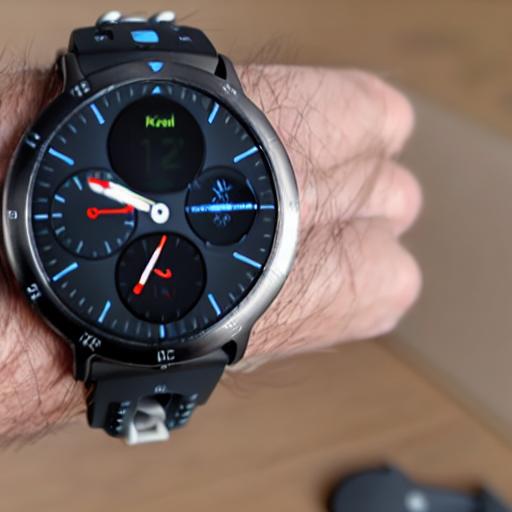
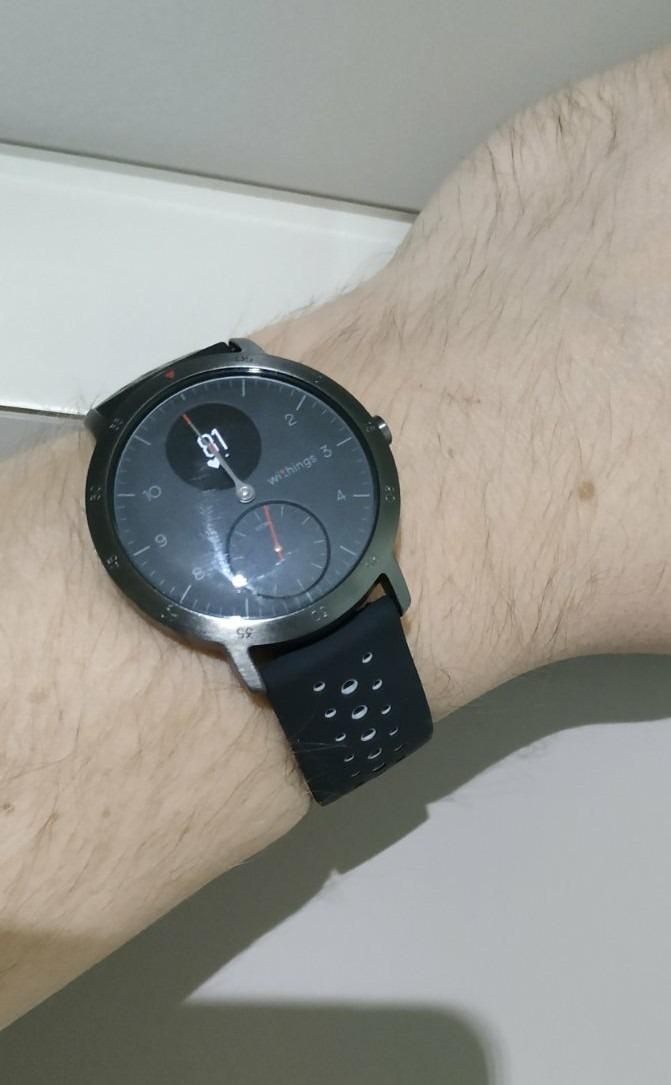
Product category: smartwatch
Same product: no